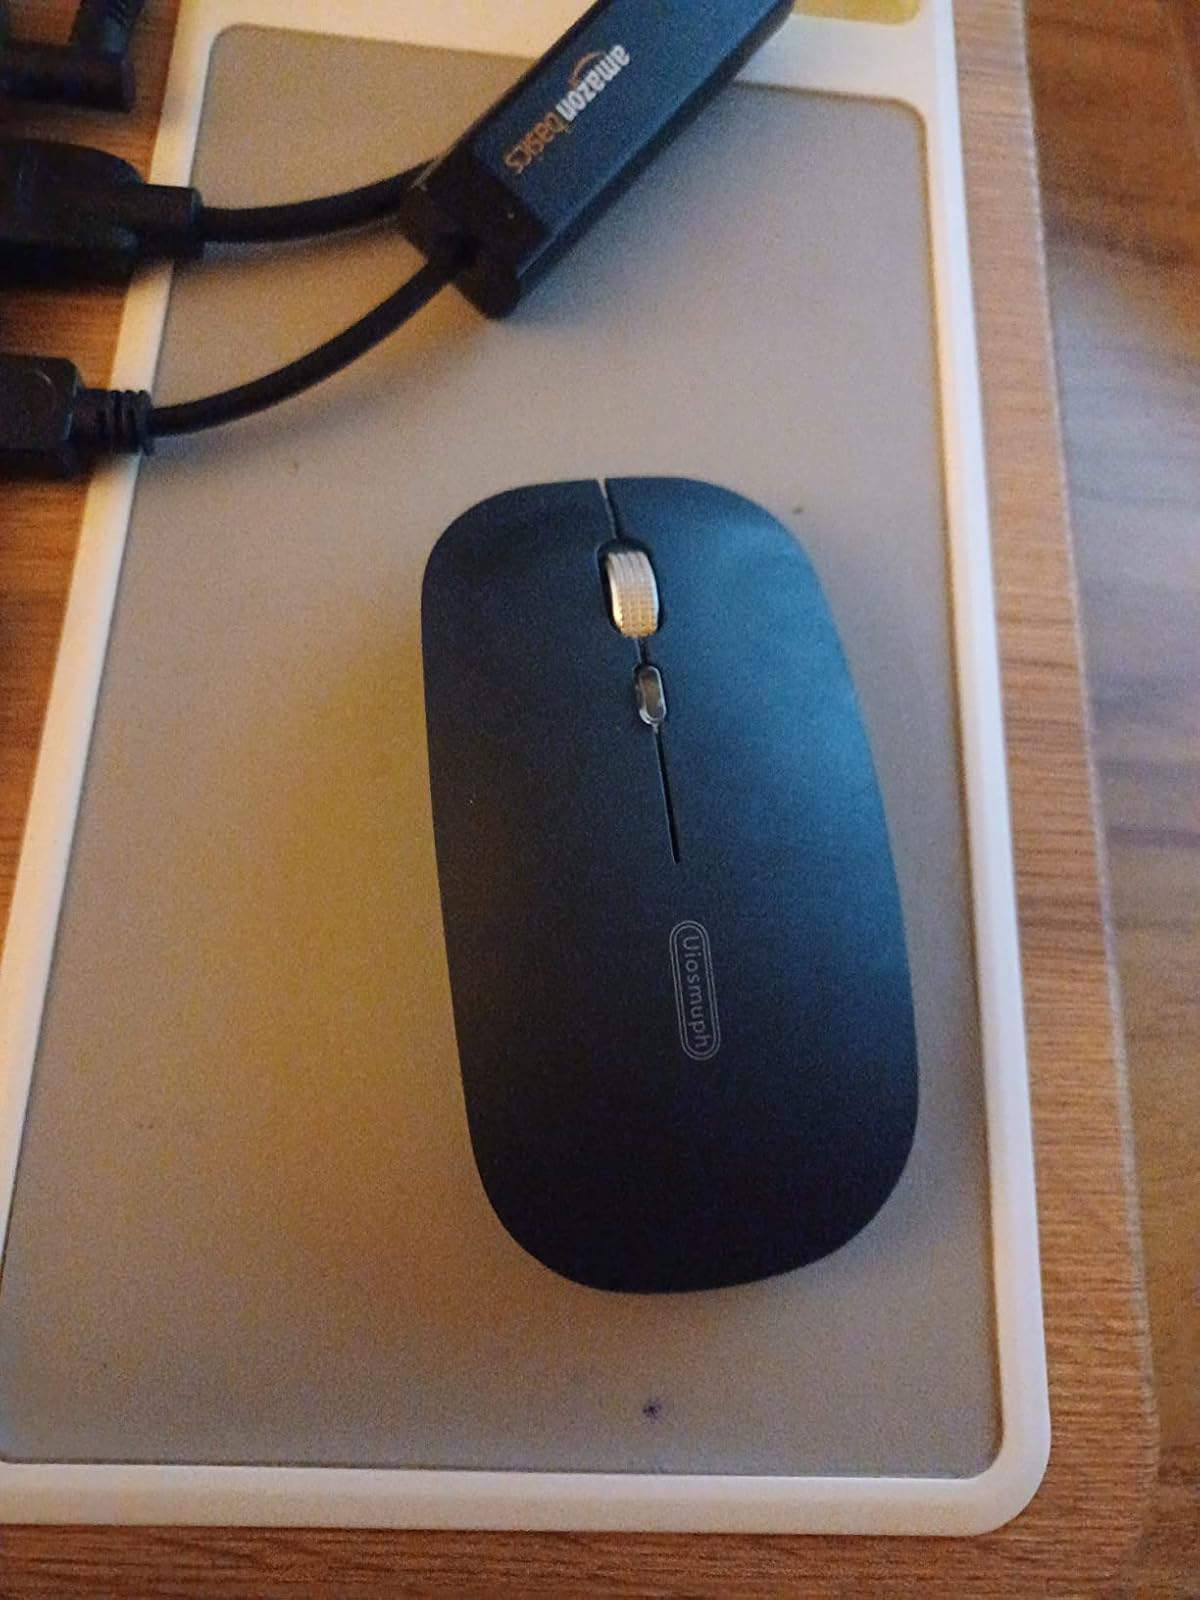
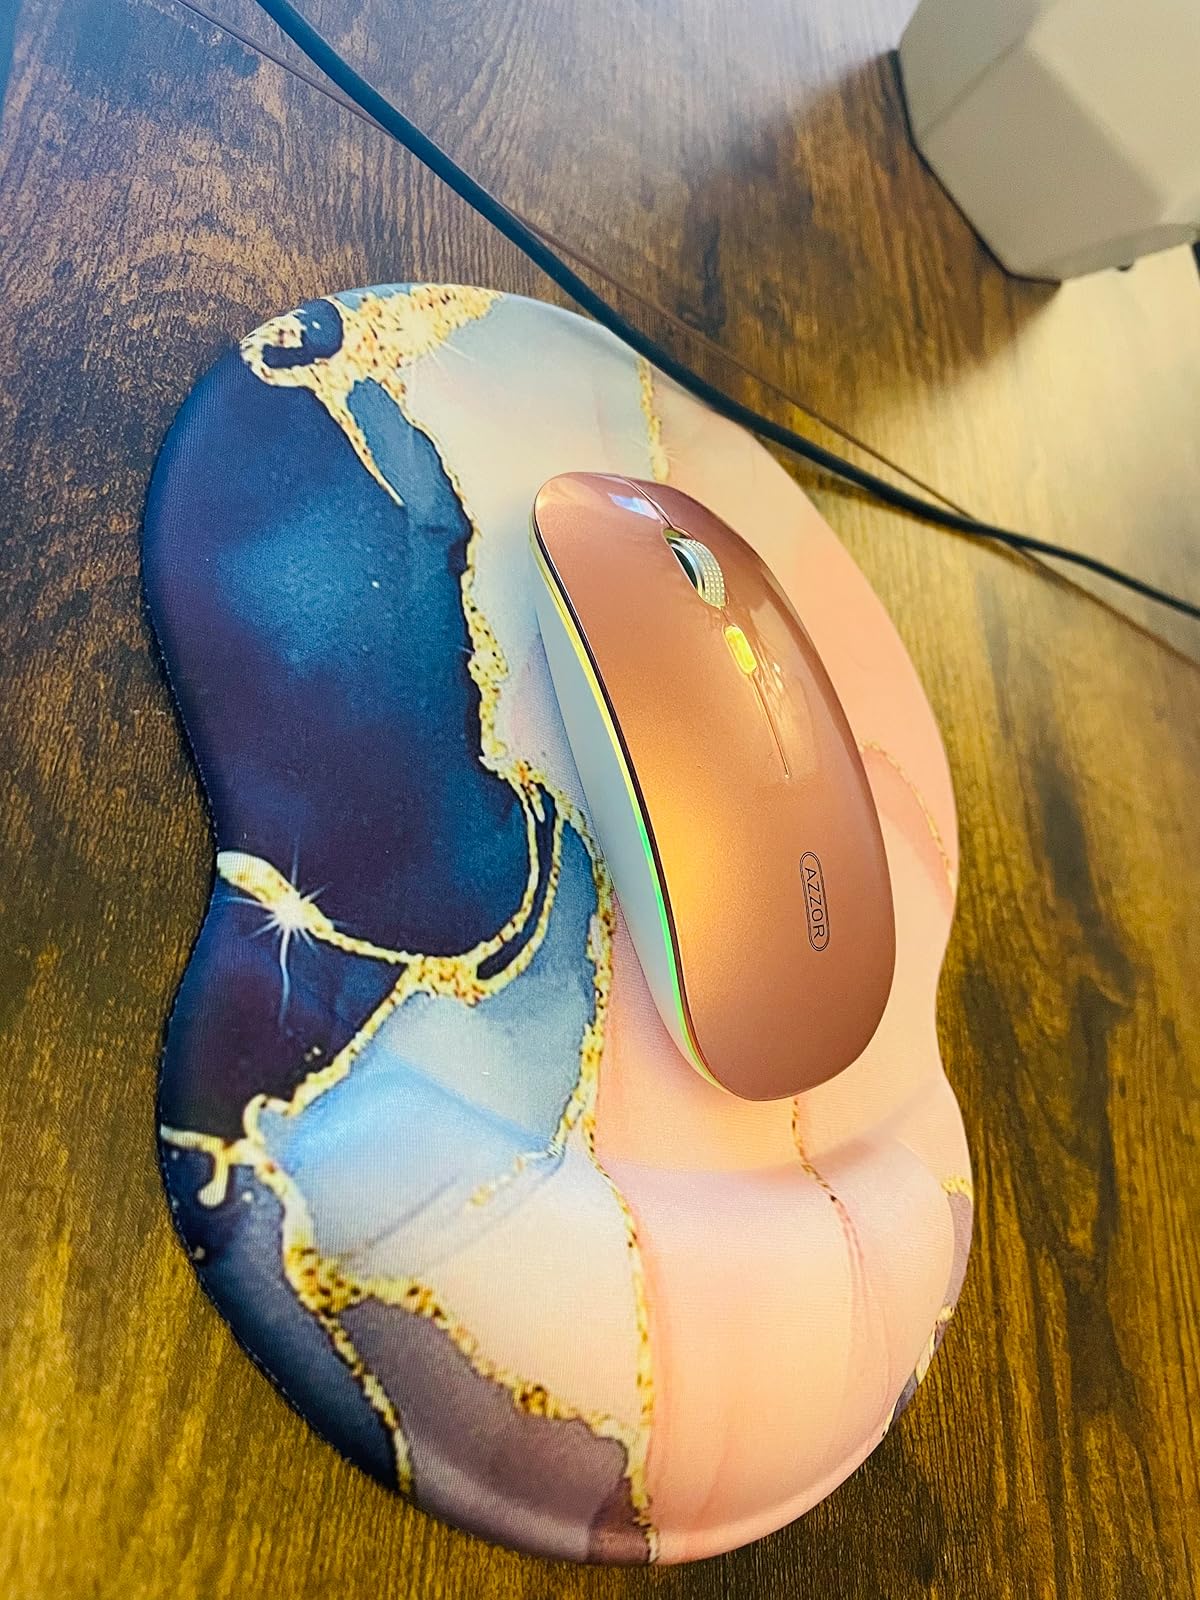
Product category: mouse
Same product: no